The Forum Shops at Caesars

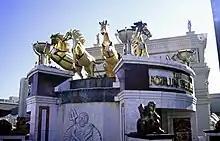
Horse statues outside the mall in 1995, since removed

Stores at the Forum Shops began gradually opening on May 1, 1992. In addition to retail and restaurants, the mall also included a show featuring animatronic statues. Gordon said, "Every city has a Rodeo Drive or Madison Avenue, but not Las Vegas. I think this is the best thing that I've ever done". Local developer Irwin Molasky praised the project, stating that it "takes us light years into the future" while calling it "an adult Disneyland". The Forum Shops helped transform Las Vegas into a destination city for shoppers. Before its opening, the idea of a themed retail mall on the Las Vegas Strip had been met with some skepticism. Another retail center, Fashion Show Mall, had opened on the Strip in 1981. However, it lacked the theme and entertainment features offered at the Forum Shops.